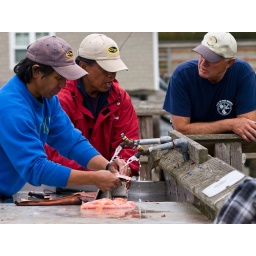
The salmon are running off Redondo Beach near Des Moines, WA